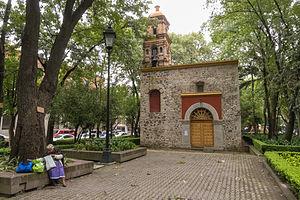
Colonia Del Valle est une zone située dans la délégation Benito Juárez, au sud de Mexico. Elle se distingue par une infrastructure importante de communications, de transports et de services urbains de toutes sortes, composé d'un grand nombre de parcs, de rues larges et bordées d'arbres, de centres commerciaux, d'hôpitaux et de monuments. Cette zone est donc considérée comme l'un des quartiers de la ville.